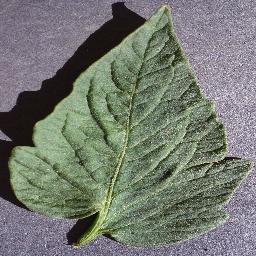
Label: Tomato___healthy